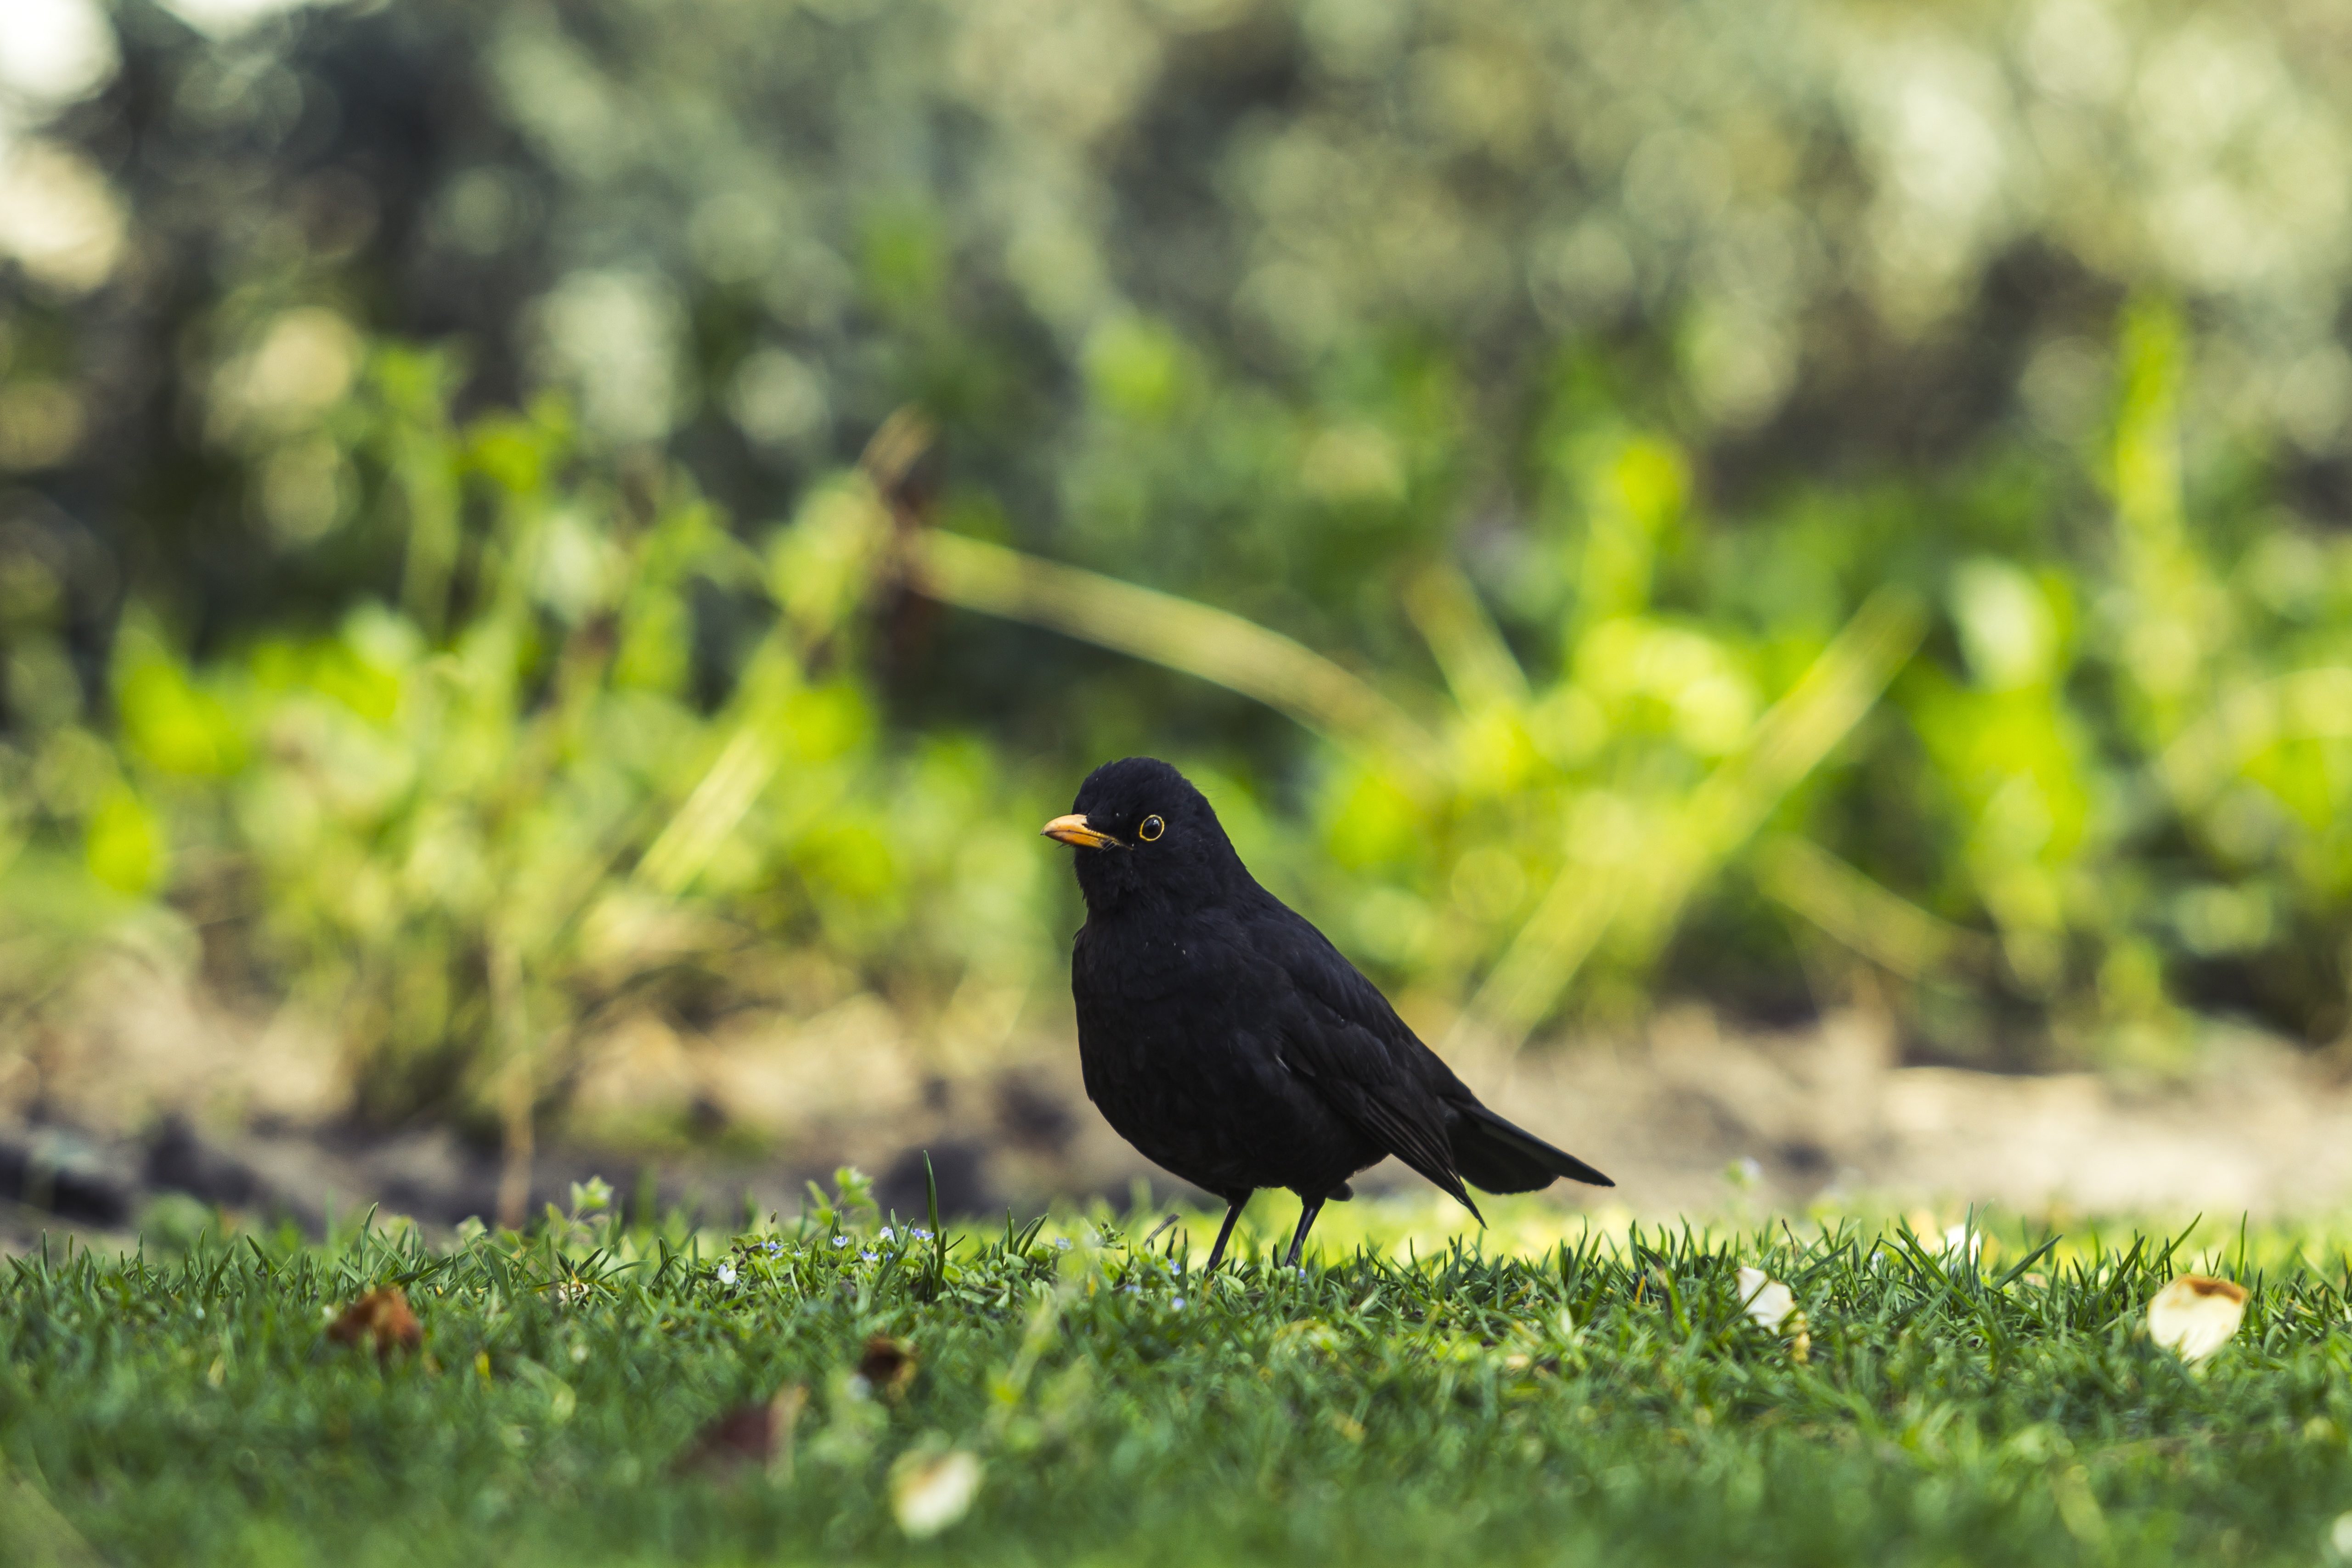
nature, bird, animal, wildlife, wild, spring, green, beak, natural, park, black, garden, feather, fauna, ornithology, vertebrate, common, birdwatching, blackbird, birding, common blackbird, perching bird